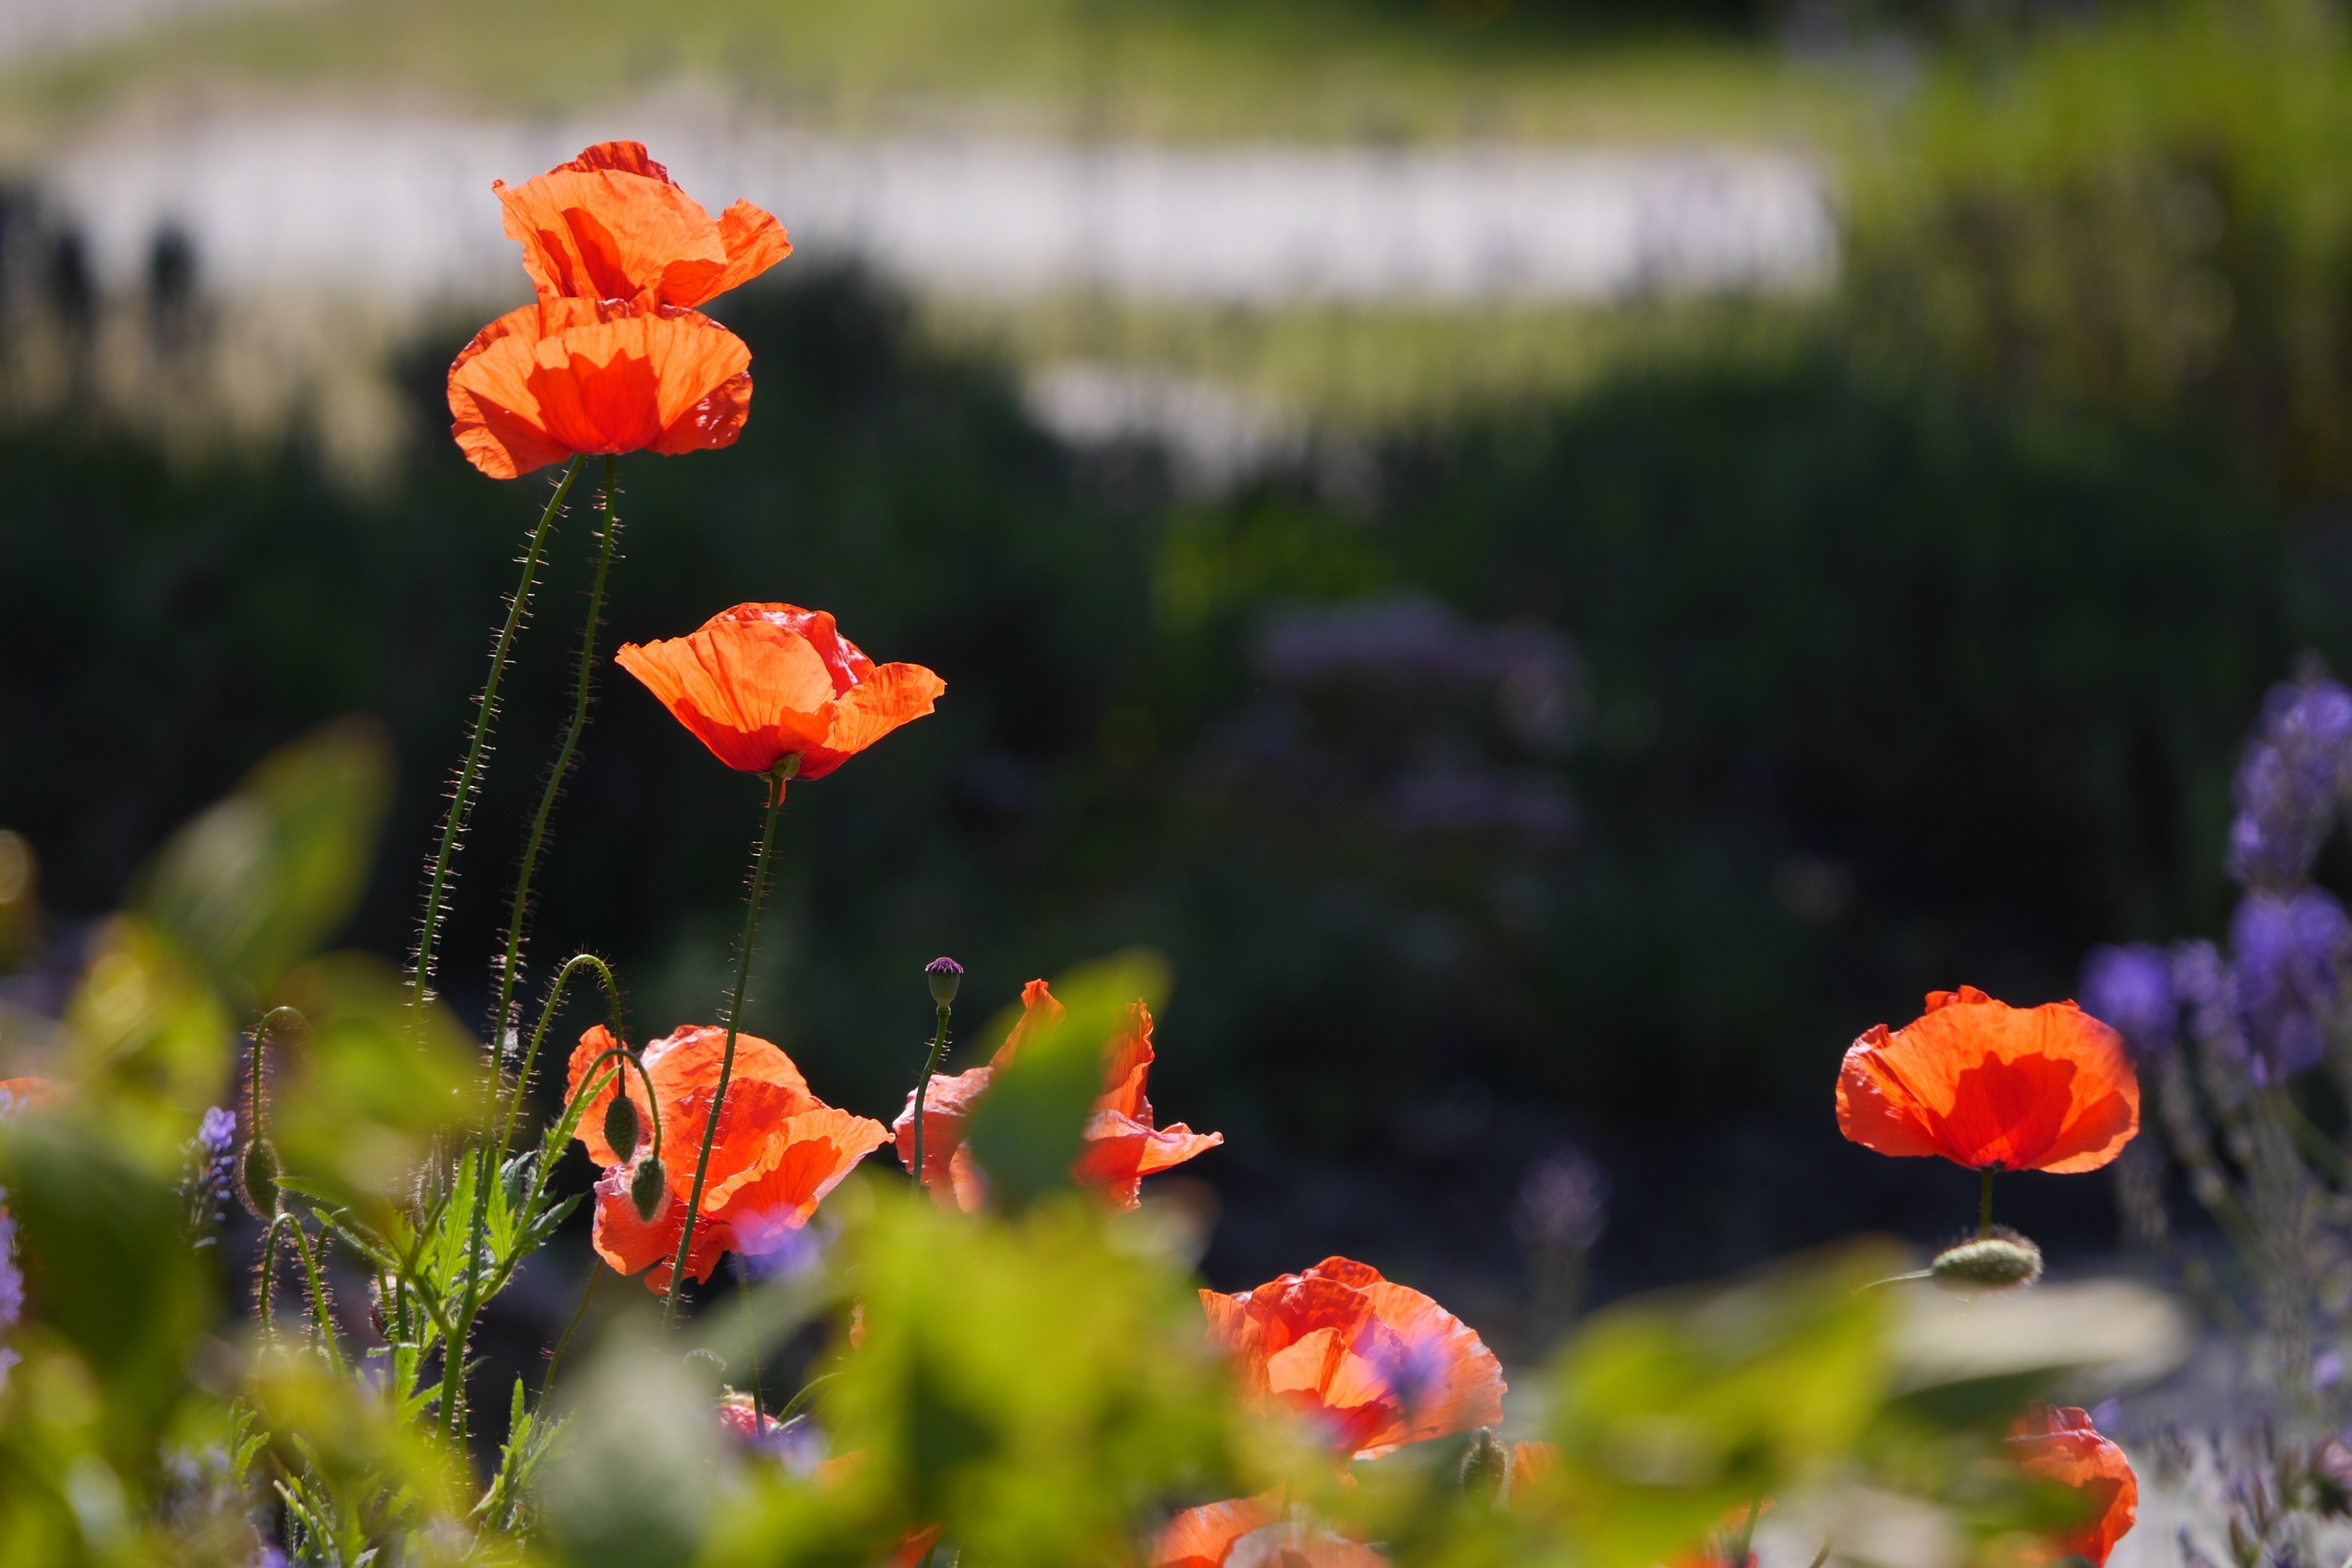
nature, blossom, plant, field, meadow, flower, petal, summer, orange, spring, red, natural, botany, flora, wildflower, flowers, beautiful, poppy, sprung, coquelicot, have, macro photography, flowering plant, annual plant, land plant, poppy family